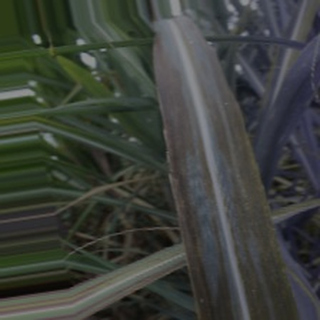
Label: sugarcane_bacterial_blight